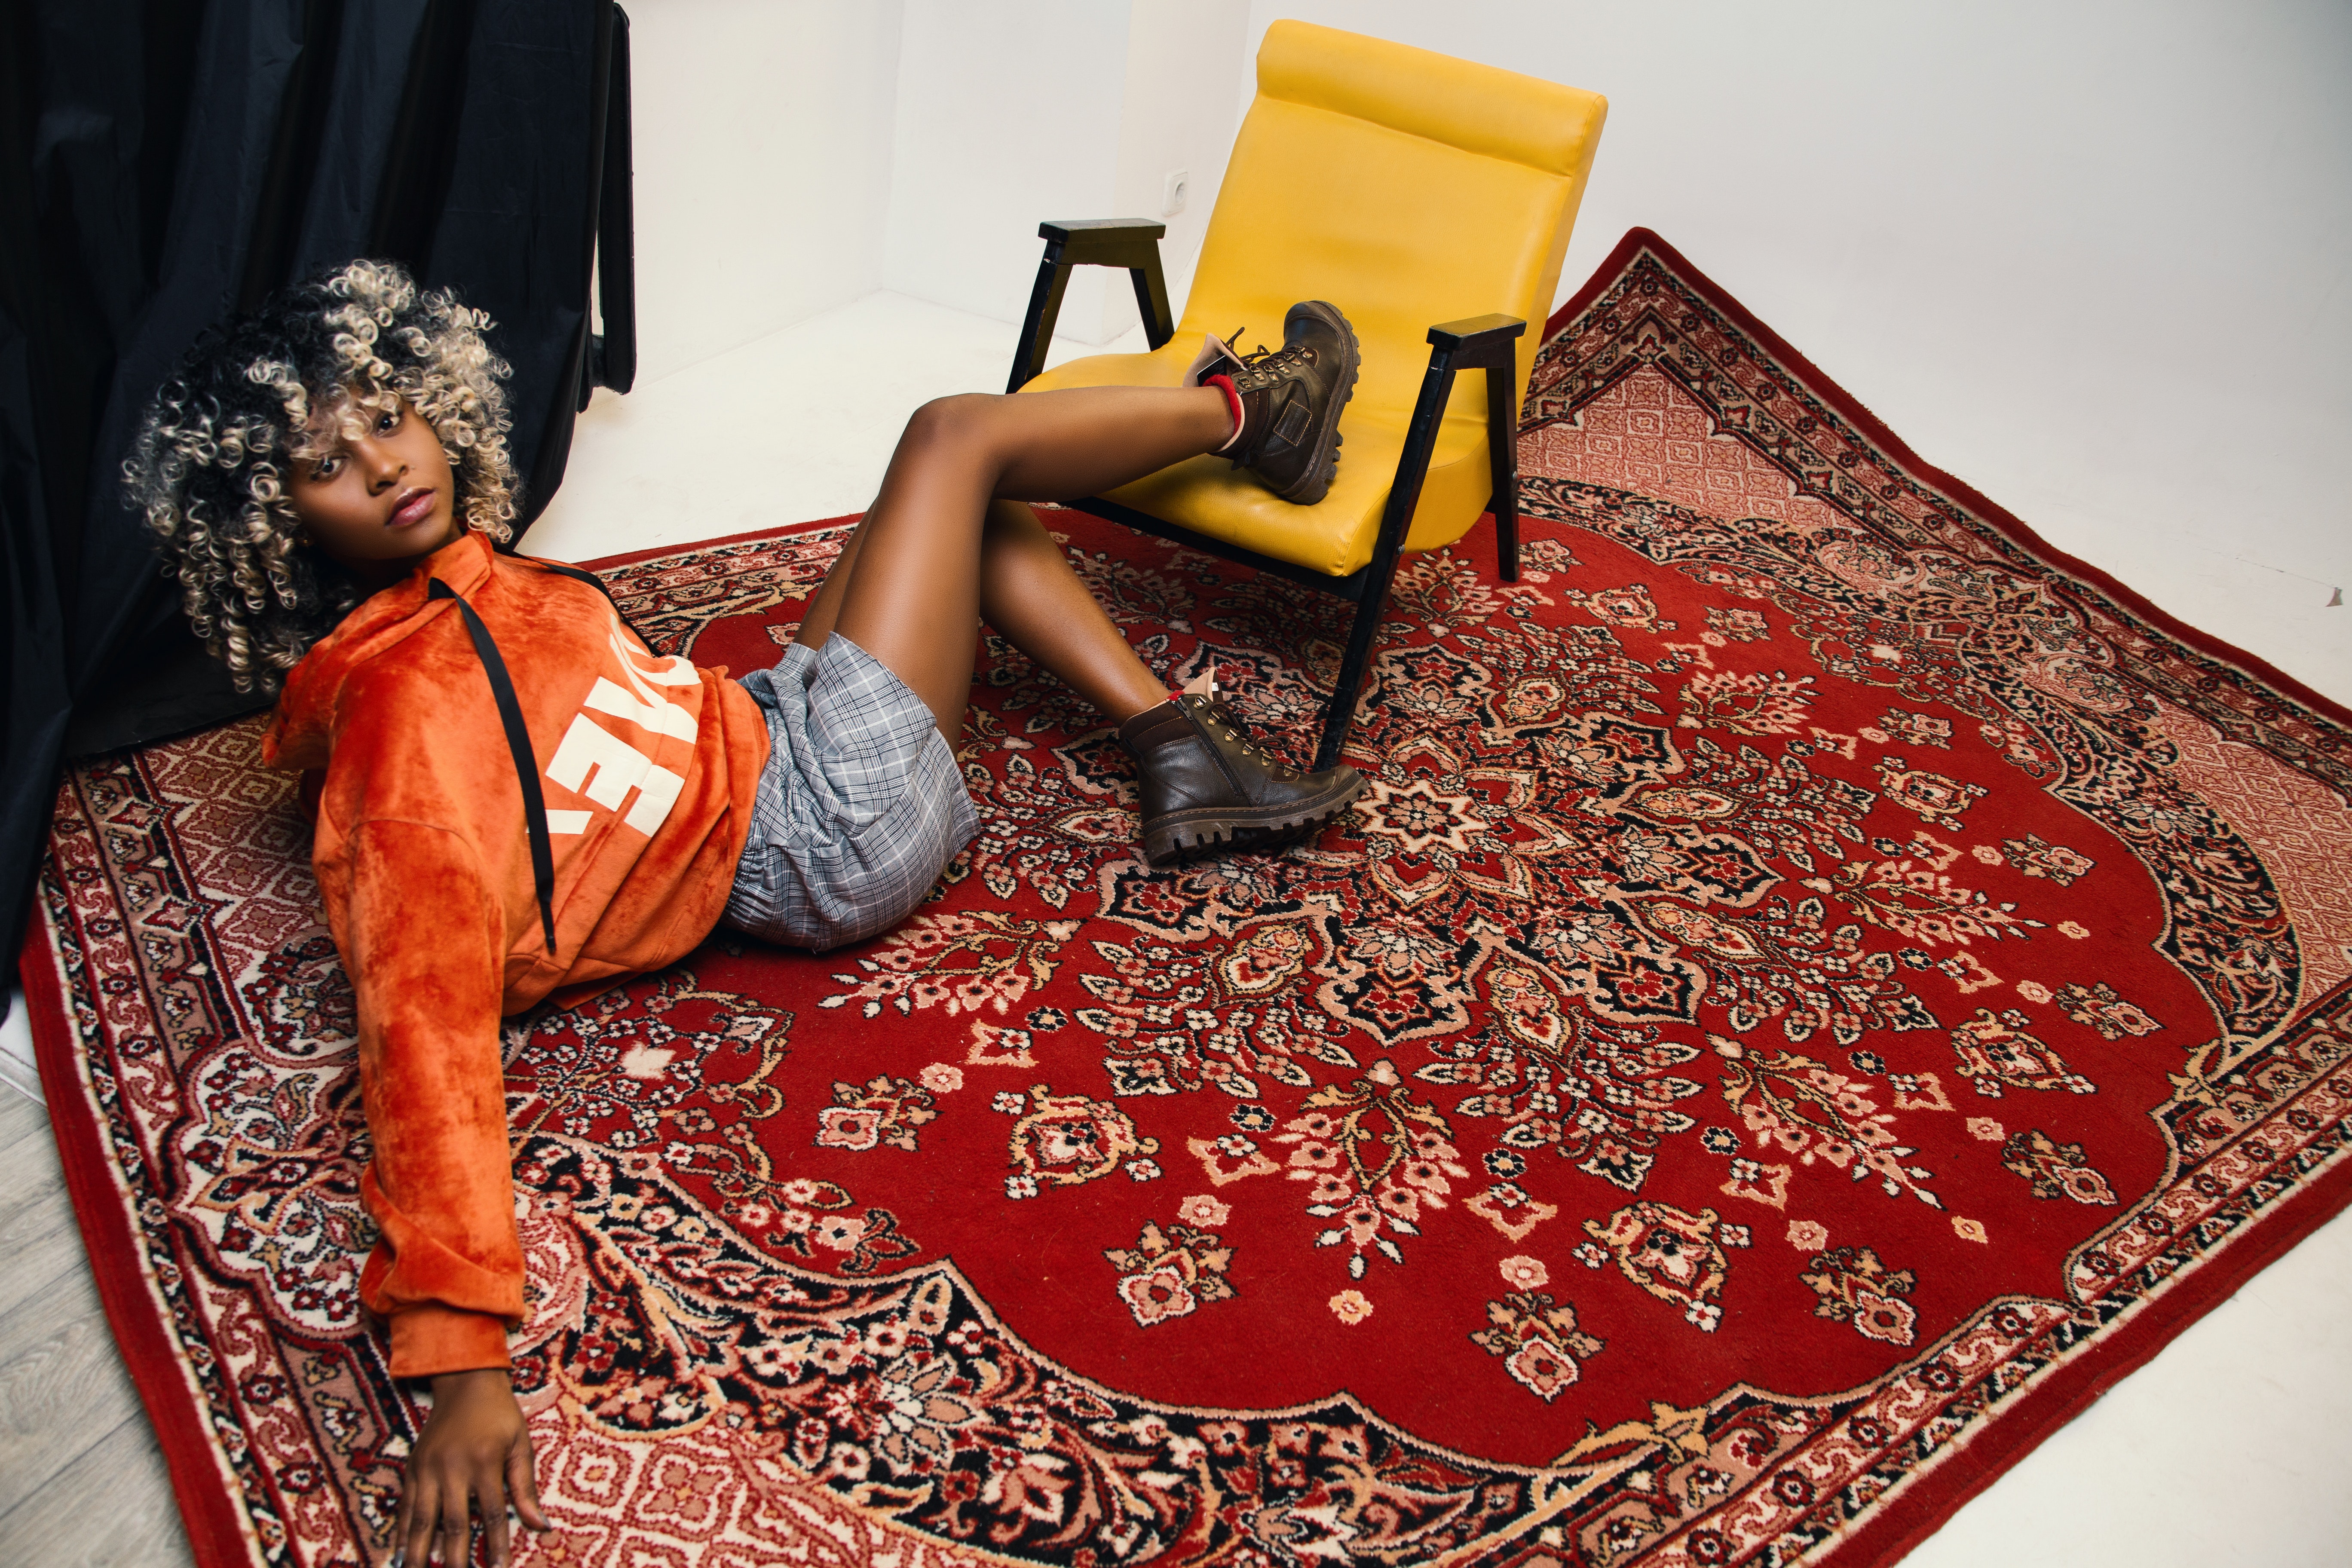
carpet, red, flooring, orange, floor, pattern, room, design, textile, furniture, fashion design, visual arts, interior design